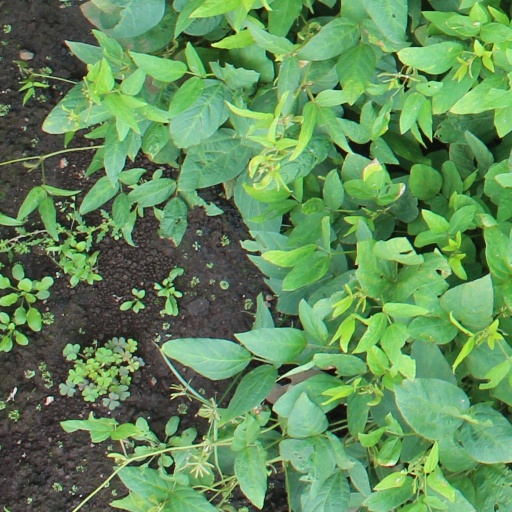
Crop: soybean